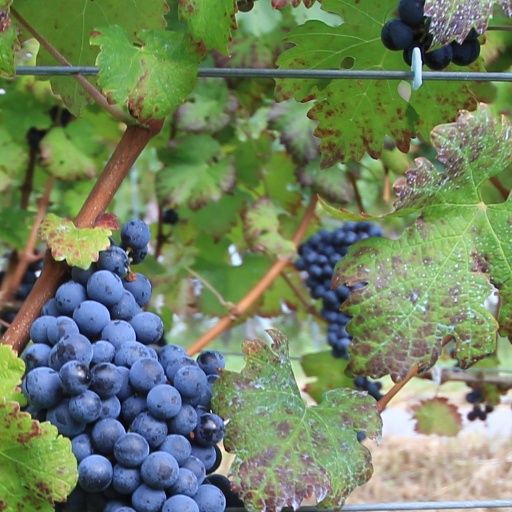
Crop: grape